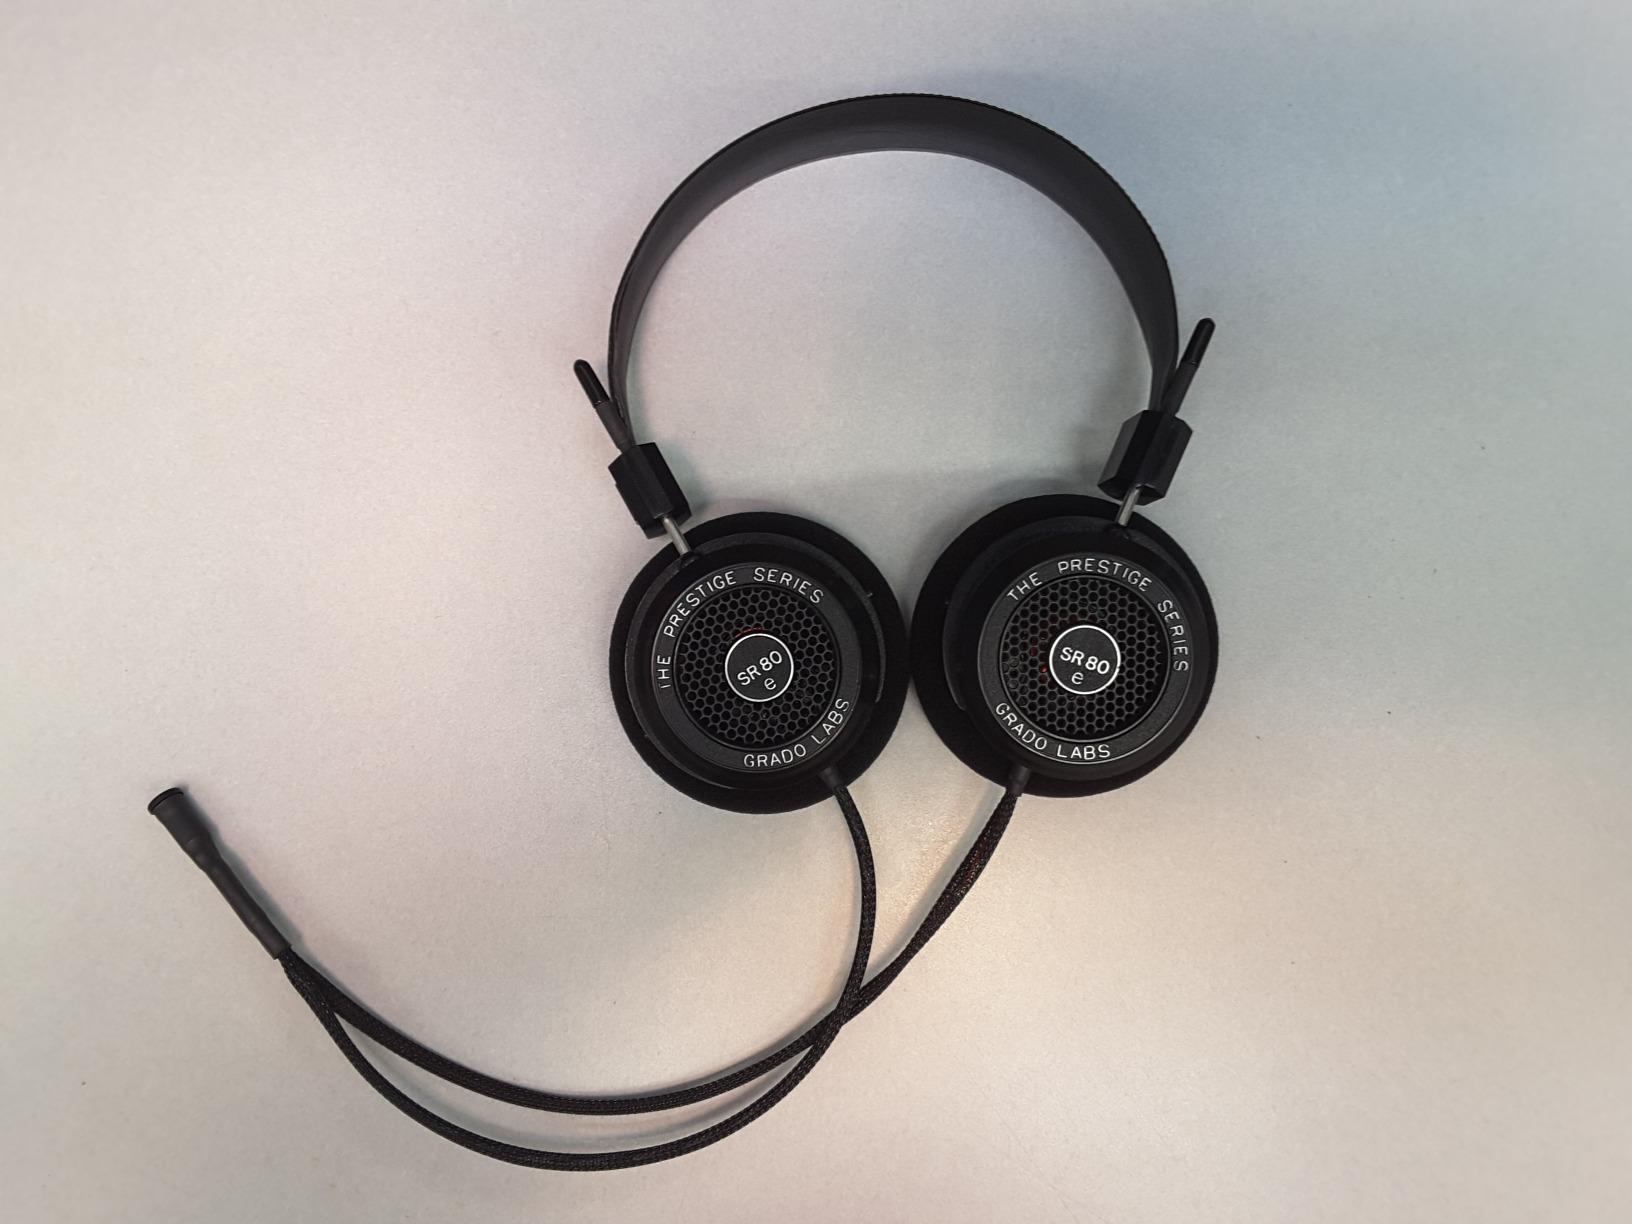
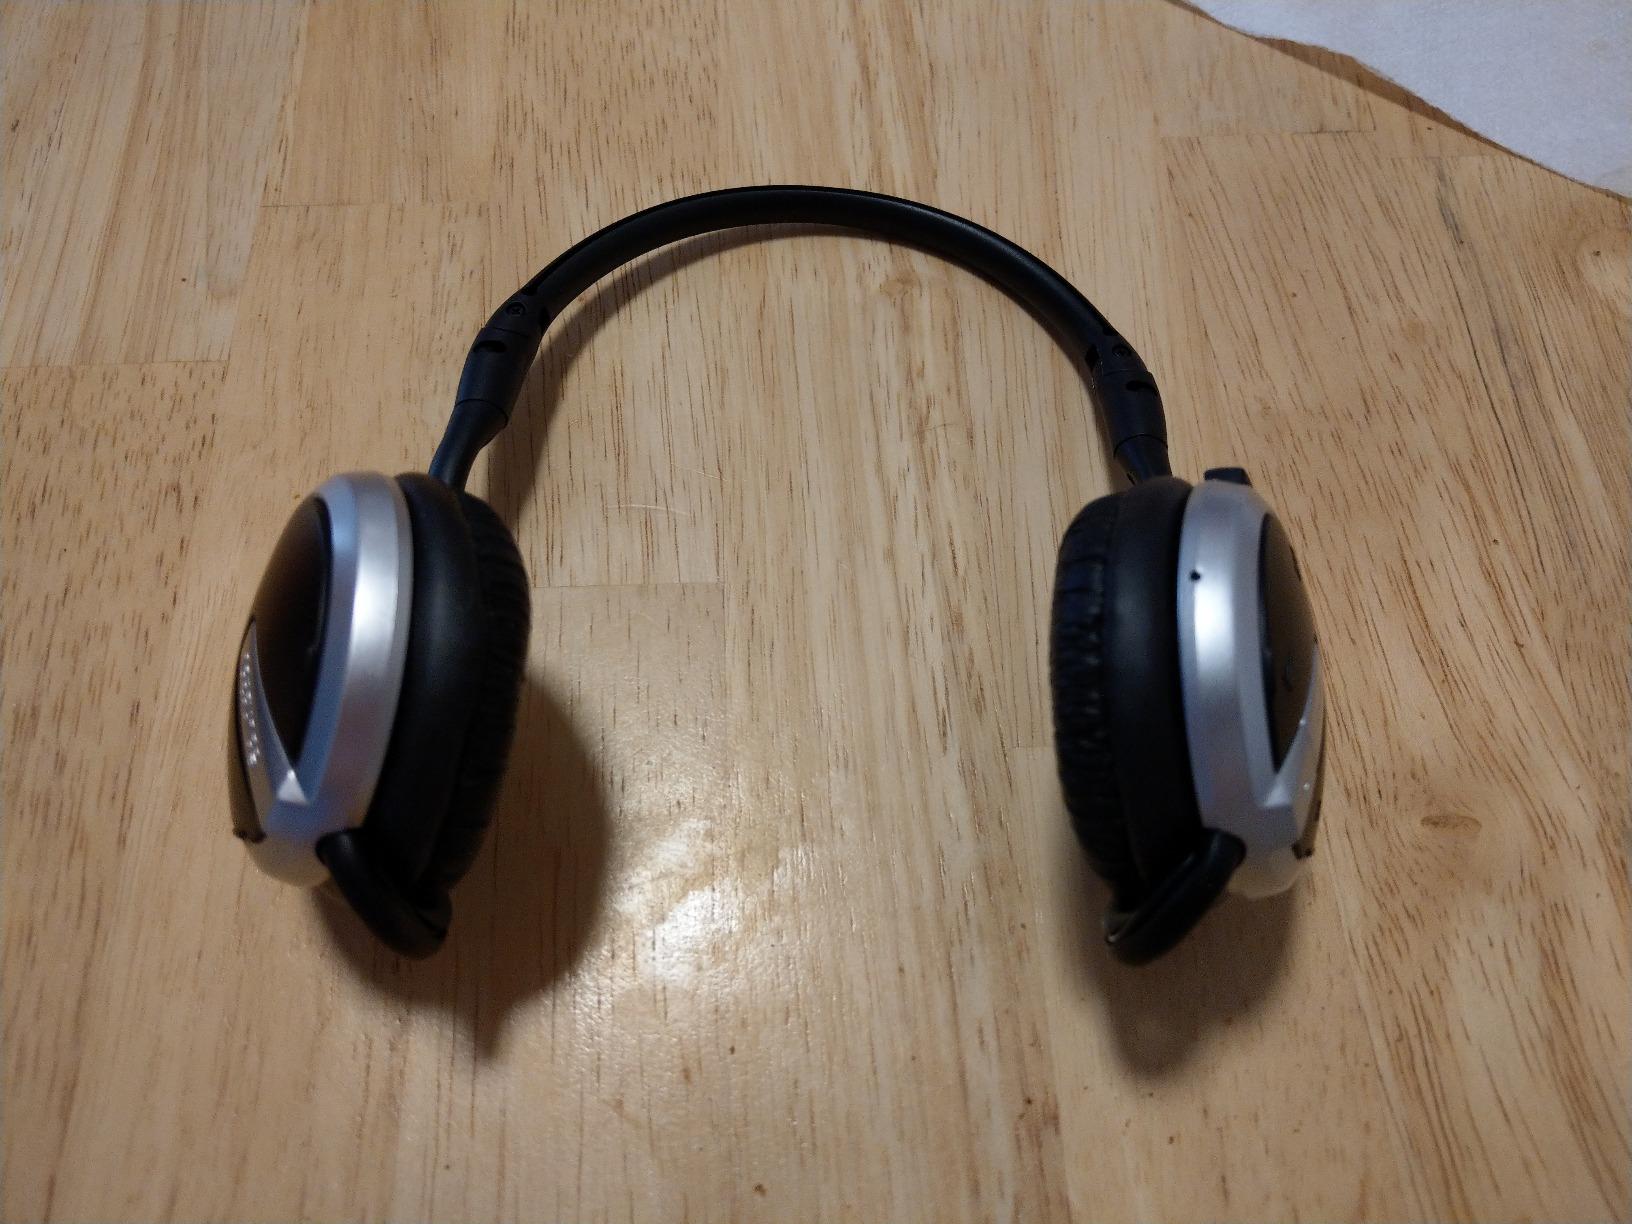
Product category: headphones
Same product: no